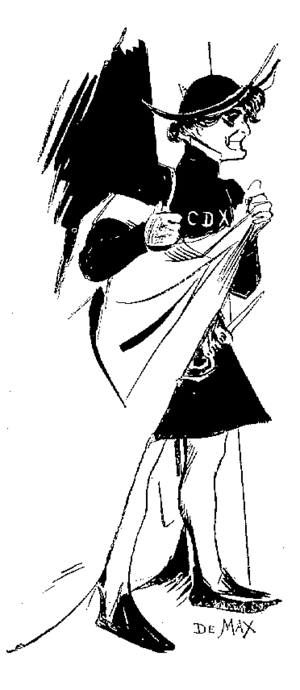
Eduard Alexandru Max, dit Édouard de Max, né le 14 février 1869 à Iași, et mort le 28 octobre 1924 à Paris, est un acteur de théâtre et de cinéma français d'origine roumaine.